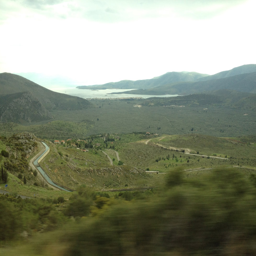
the small gray - green lumps visible in this shot from the bus are some of the olive trees that grow throughout the valley